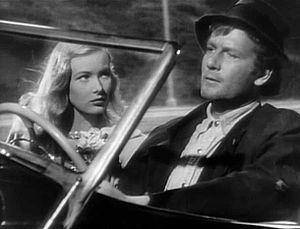
Les Voyages de Sullivan est une comédie américaine réalisée par Preston Sturges et sortie en 1941.